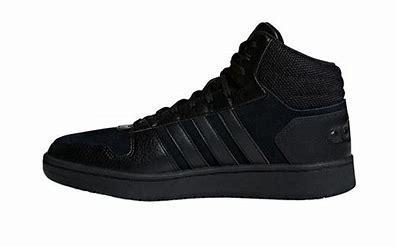
Brand: adidas
Model: neo Adidas NEO Hoops 2 Mid